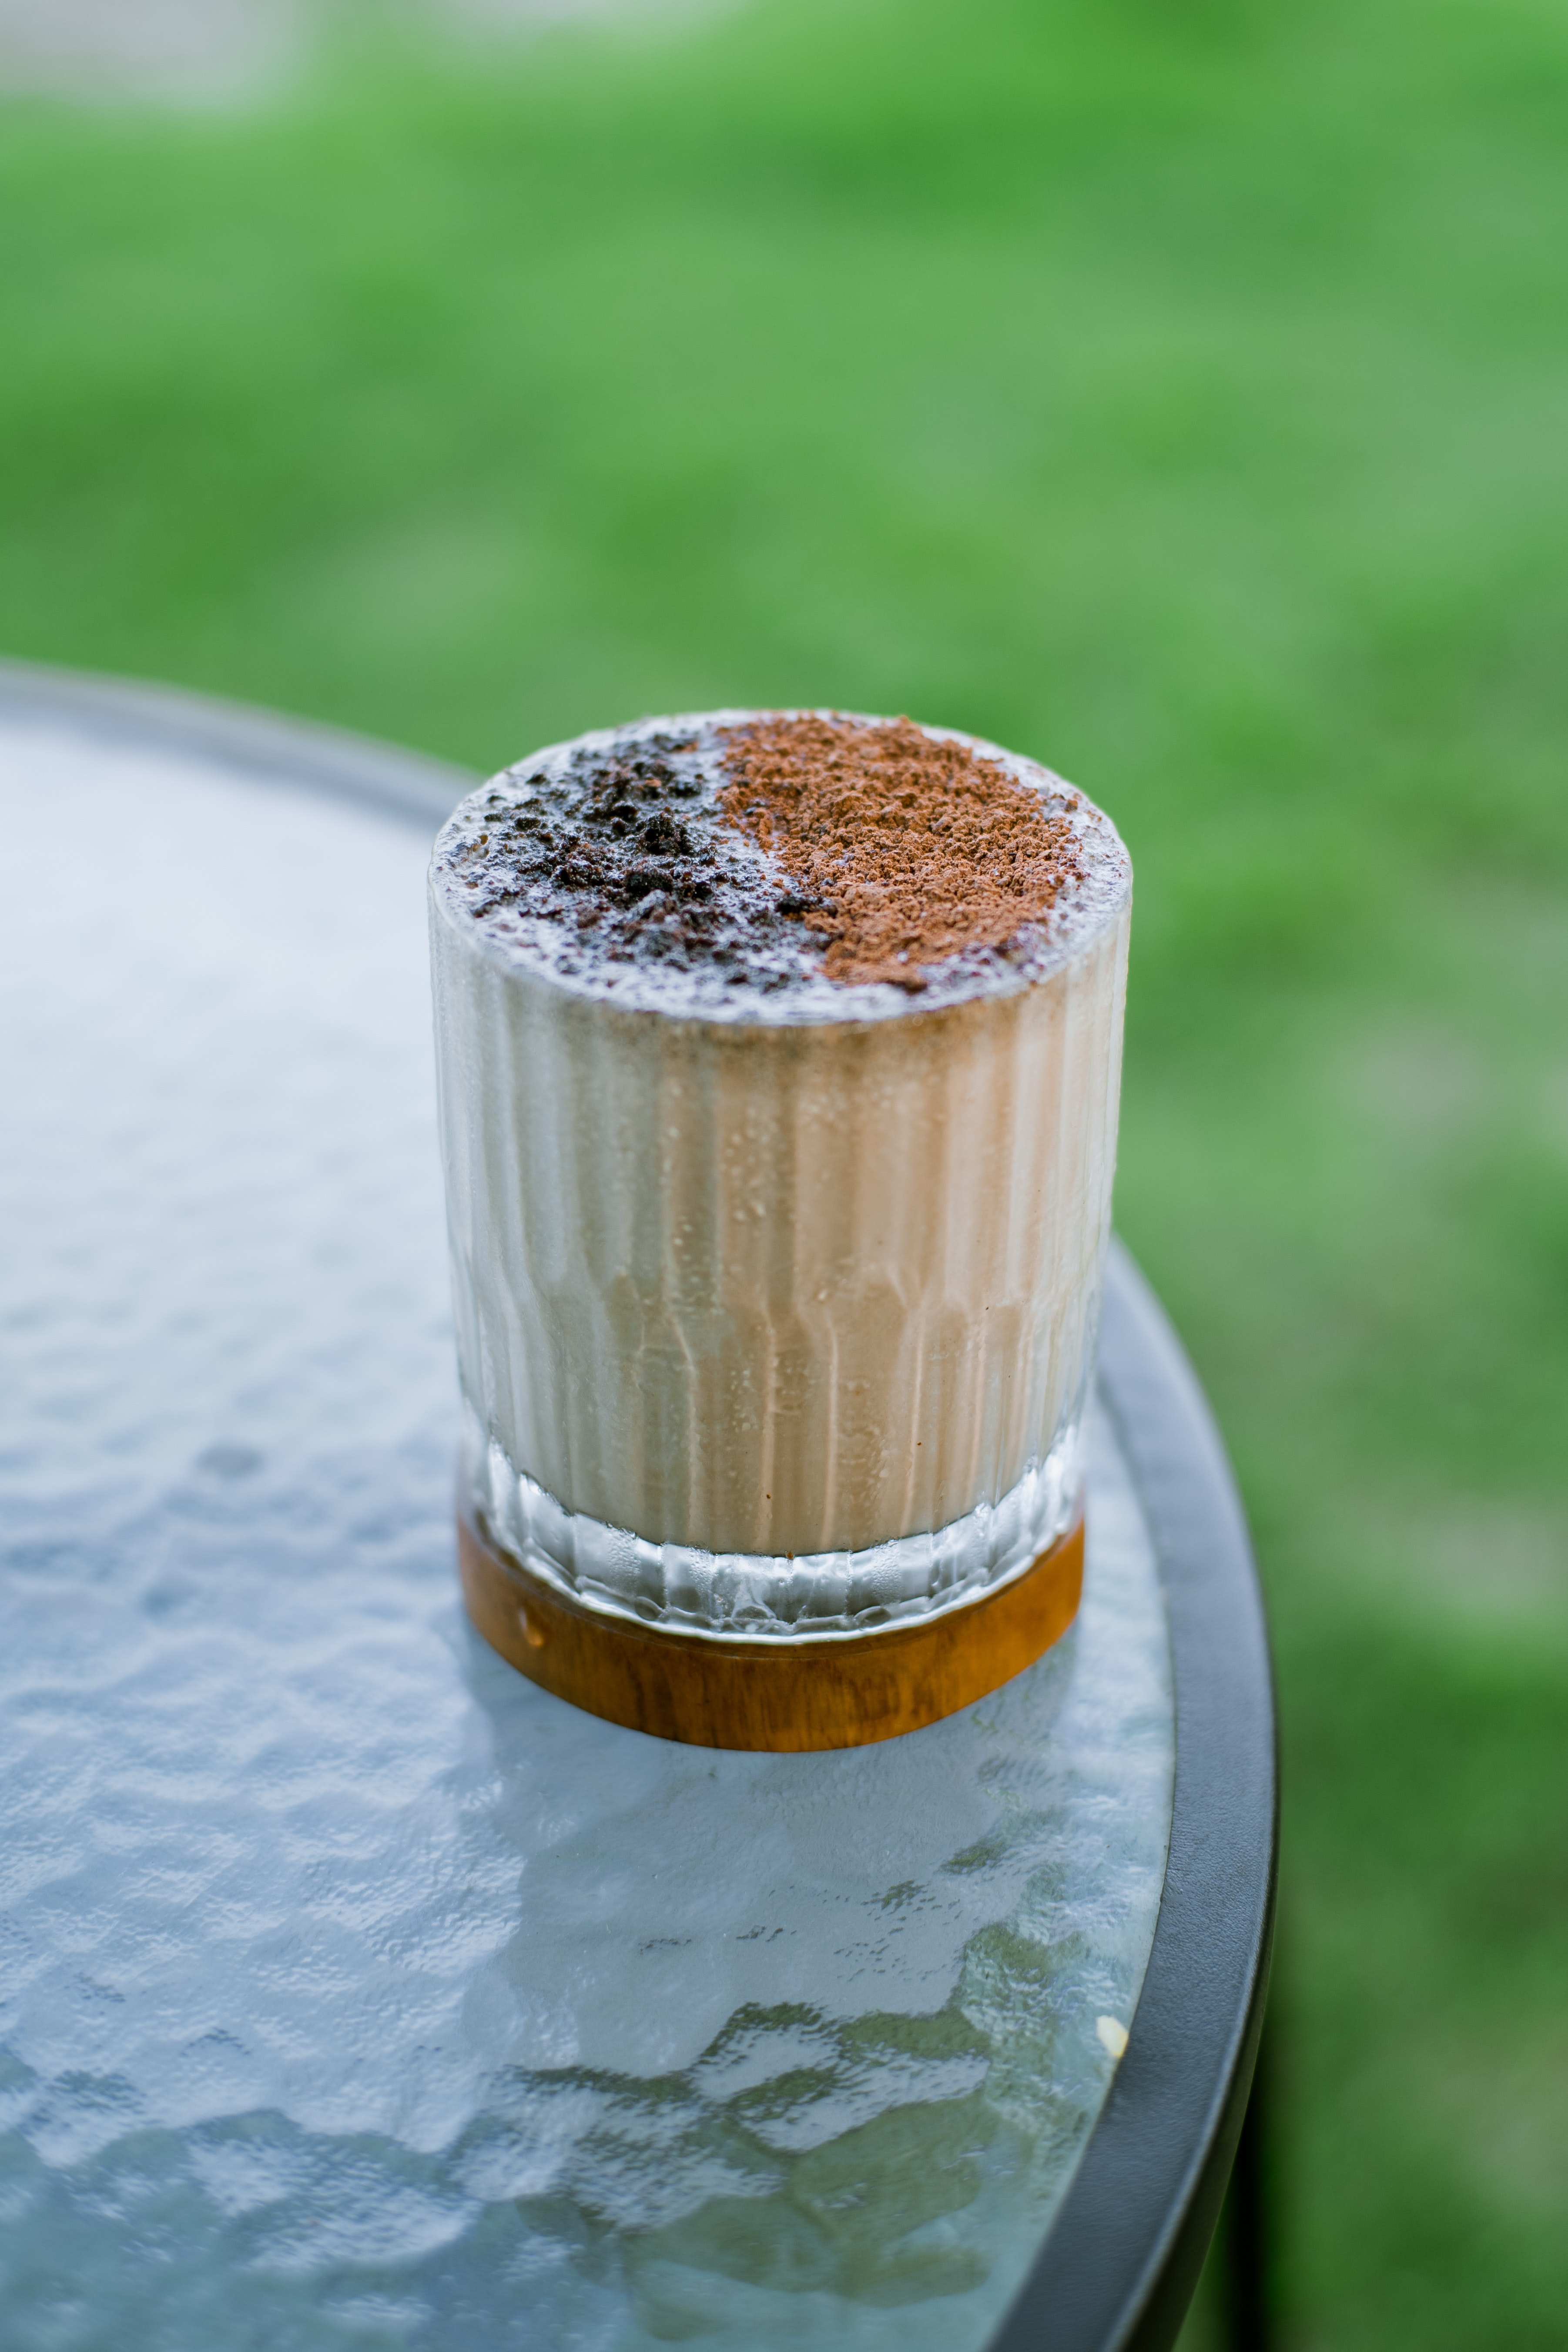
coffee, food, liquid, fluid, ingredient, recipe, cuisine, sugar, Sugar substitute, Crushed red pepper, tree, wood, plant, chemical compound, dish, drink, salt, staple food, seasoning, Shichimi, powder, water, Celery salt, spice, sweetness, herb, comfort food, foam, baked goods